Gert Petersen

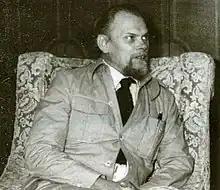
Gert Petersen.

Gert Verner Petersen (19 August 1927 – 1 January 2009) was a journalist and politician who helped found and represent the Socialist People's Party in Denmark. He was born in Nykøbing Falster, Denmark, as the son of the factory worker Karen Rolandsen. He got a high school diploma from Nykøbing Katedralskole in 1945 and studied history at the University of Copenhagen.